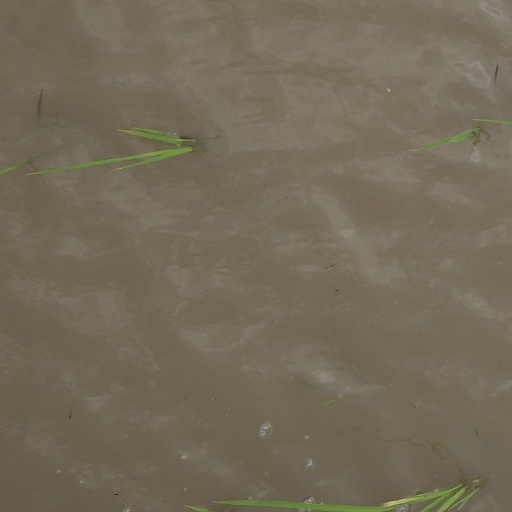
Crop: rice